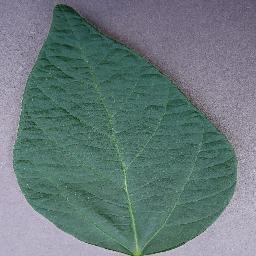
Label: Soybean___healthy